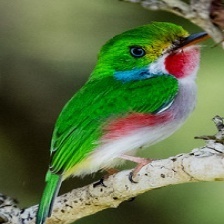
Species: CUBAN TODY
Scientific name: TODUS MULTICOLOR